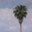
Label: palm_tree